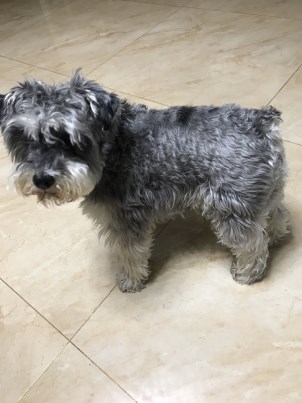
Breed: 2342-n000102-miniature_schnauzer